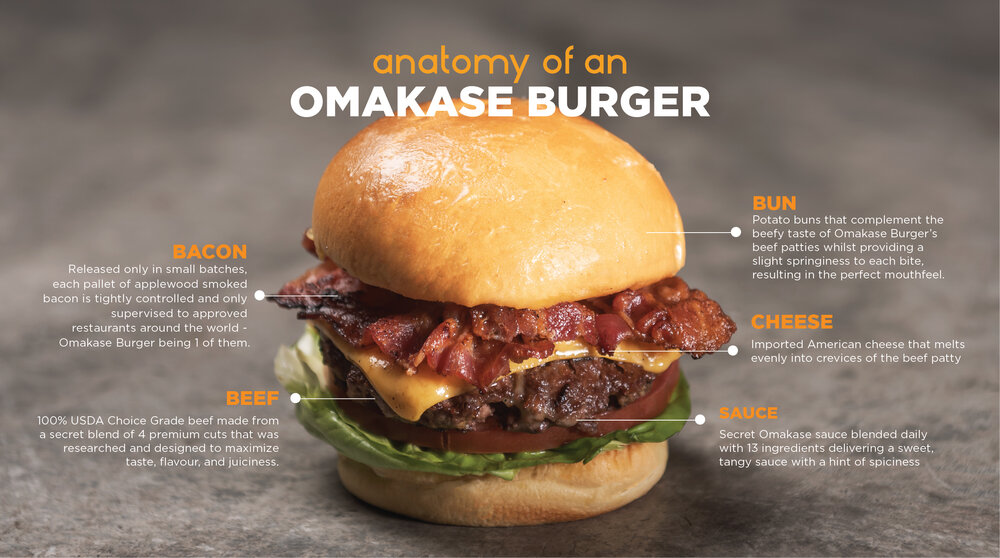
Dish: burger